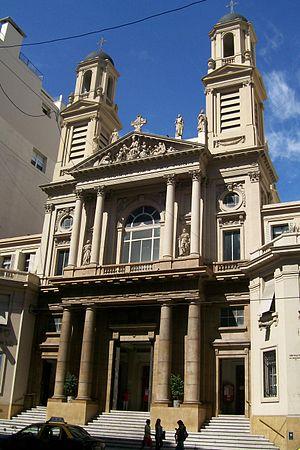
La basilique Saint-Nicolas est une église catholique située en Argentine à Buenos Aires. Elle est dédiée à saint Nicolas.